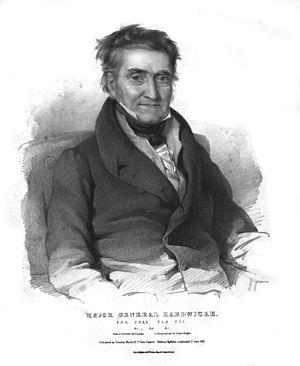
Le Petit panda, Panda roux ou Panda éclatant est un mammifère de la famille des Ailuridés. Il a un régime alimentaire omnivore, essentiellement végétarien, bien qu'appartenant à l'ordre des carnivores. Le panda roux est originaire de l'Himalaya et du Sud-Ouest de la Chine. C'est une espèce protégée car elle est en danger de disparition.
Thomas Hardwicke est un militaire et un naturaliste britannique, né en 1755 et mort le 3 mai 1835.